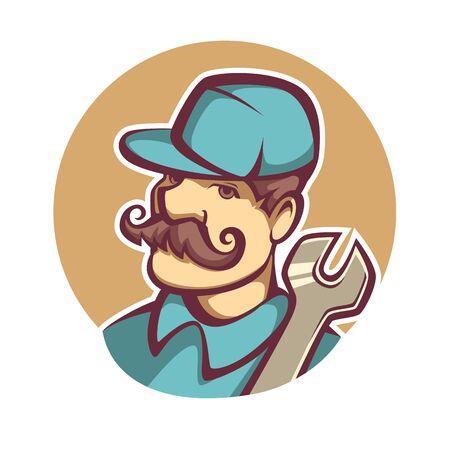
vector image of a male mechanic cartoon emblem stock vector